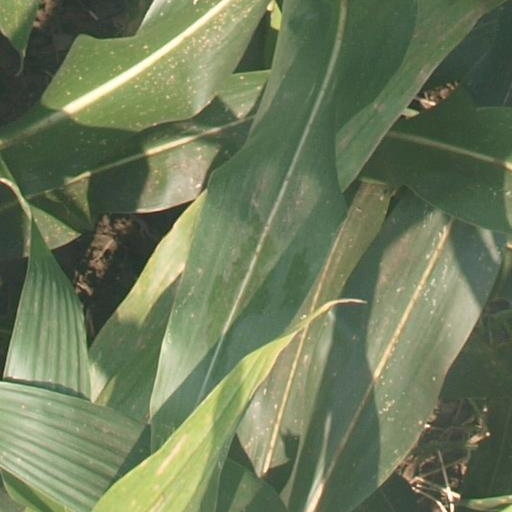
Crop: maize; corn